Nymfes

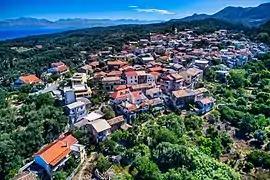

Nymfes ( meaning nymphs) is a village and a community in the northern part of the island of Corfu, Greece. The community includes the village Platonas. Nymfes is situated in green hills, 4 km from the coast, and is home to Corfu's only waterfall. It is 3 km west of Episkepsi and 19 km northwest of Corfu (city).